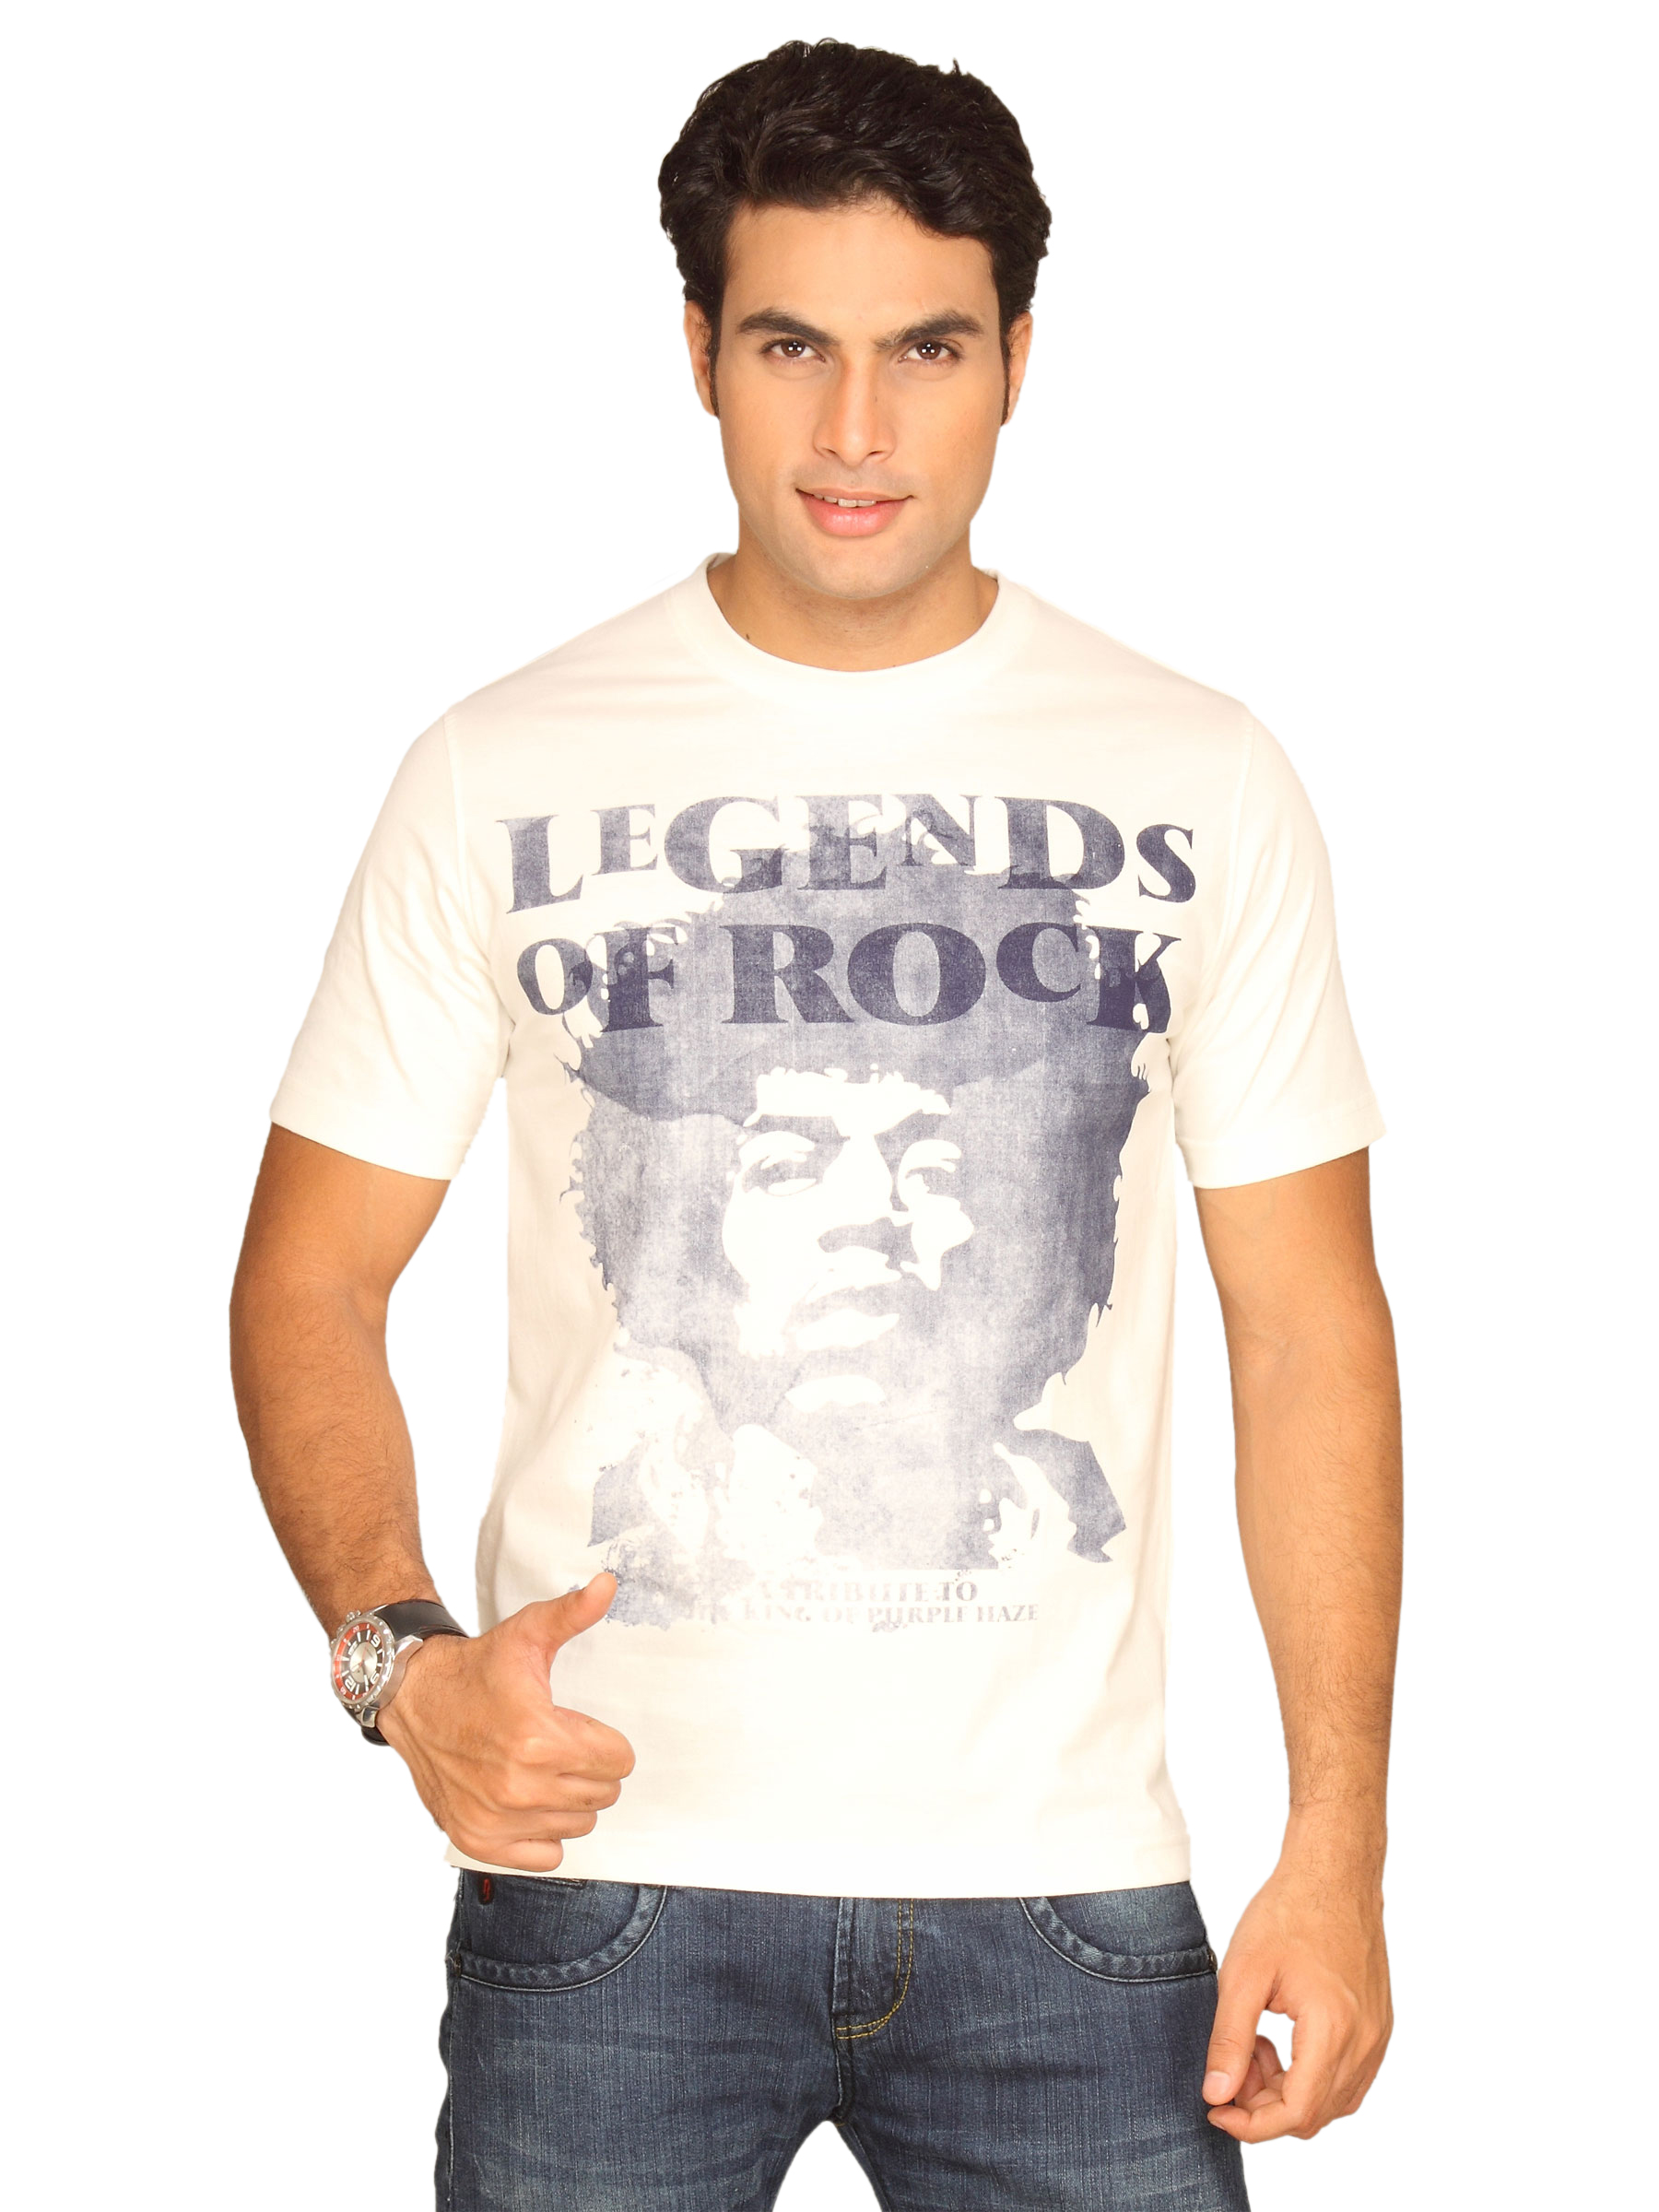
Locomotive Men's Black Print White T-shirt
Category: Apparel / Topwear / Tshirts
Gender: Men
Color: White
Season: Summer 2011
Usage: Casual